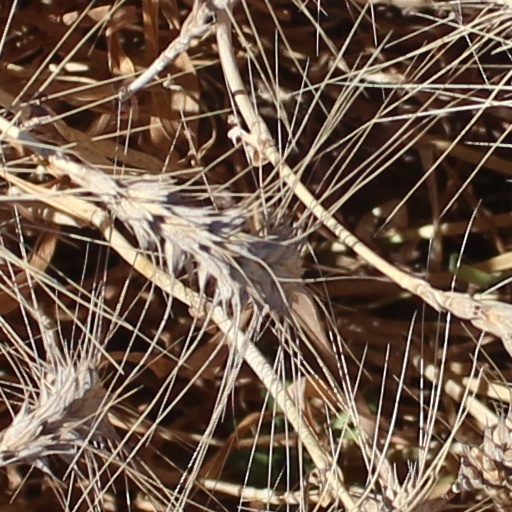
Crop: wheat